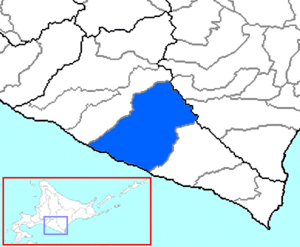
Le district de Hidaka est un district de la sous-préfecture de Hidaka au Japon.